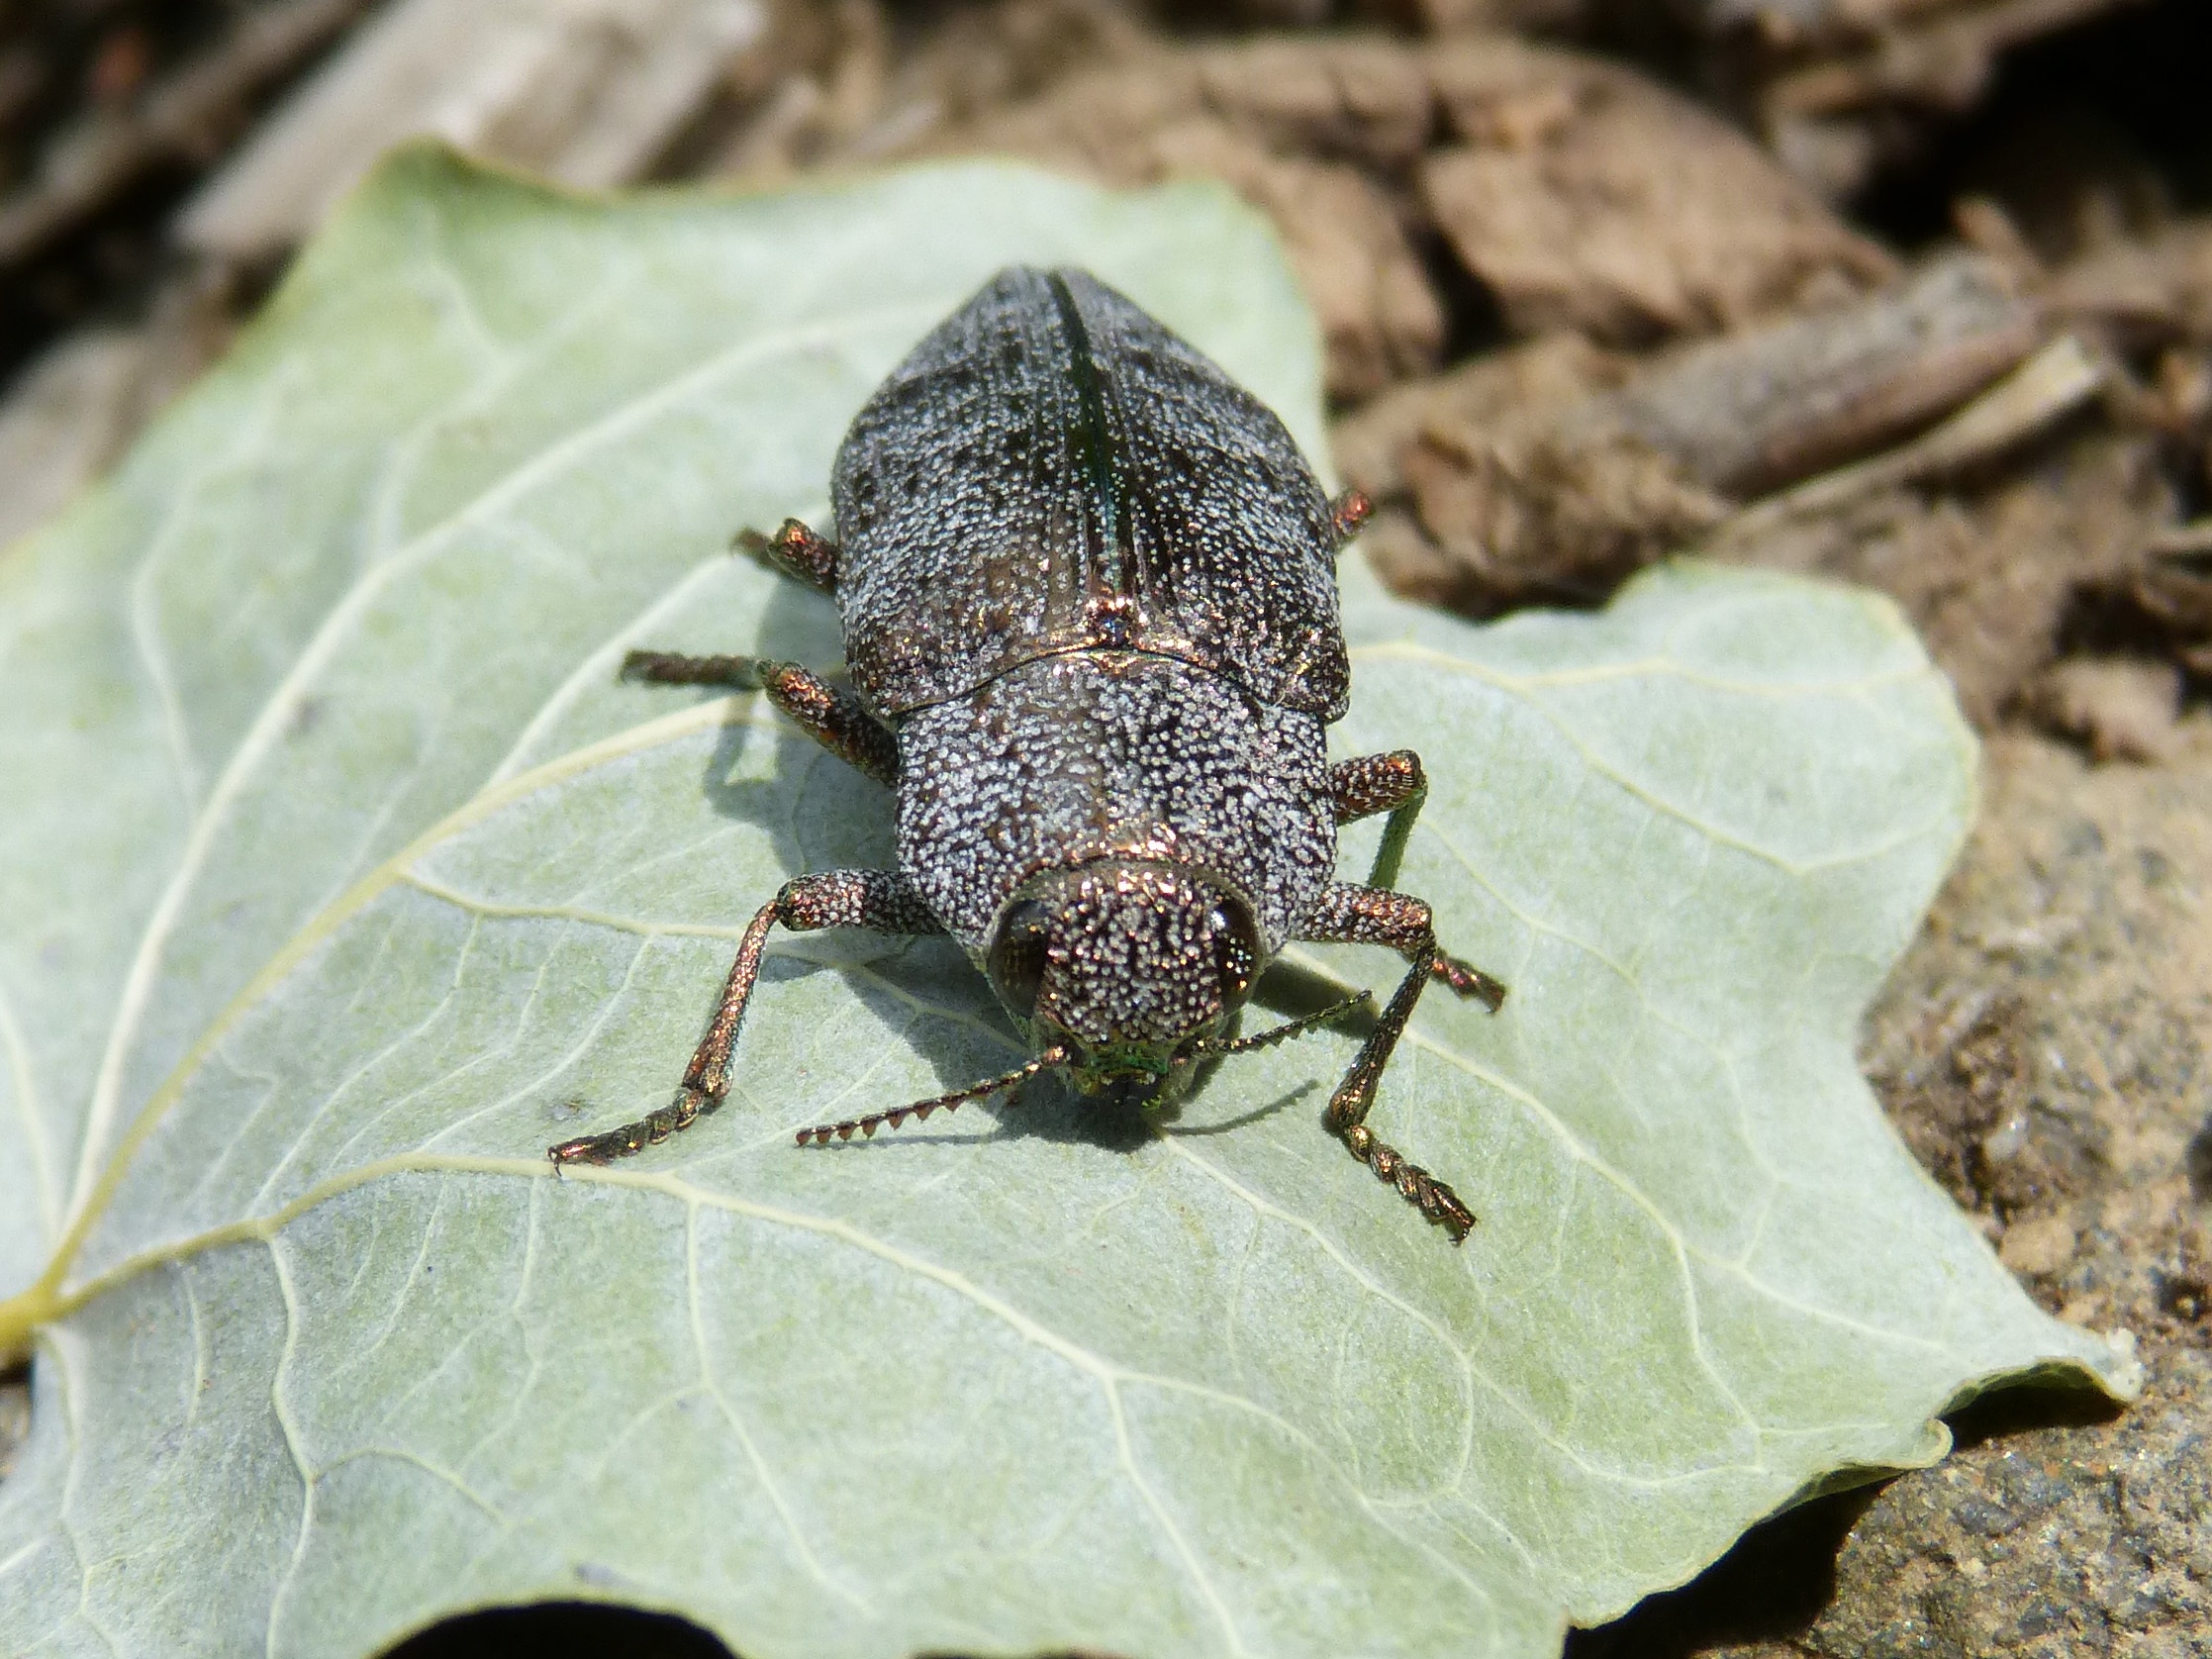
leaf, wildlife, insect, fauna, invertebrate, close up, bright, beetle, coleoptera, weevil, macro photography, golden scarab